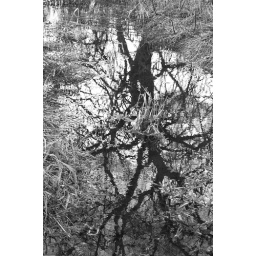
this tree was captured in the stream amongst the tufts of grass and water plants